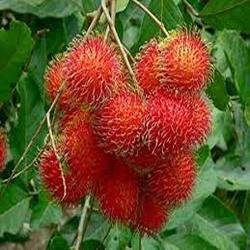
Label: Rambutan